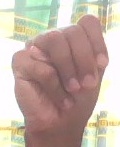
ASL sign: M